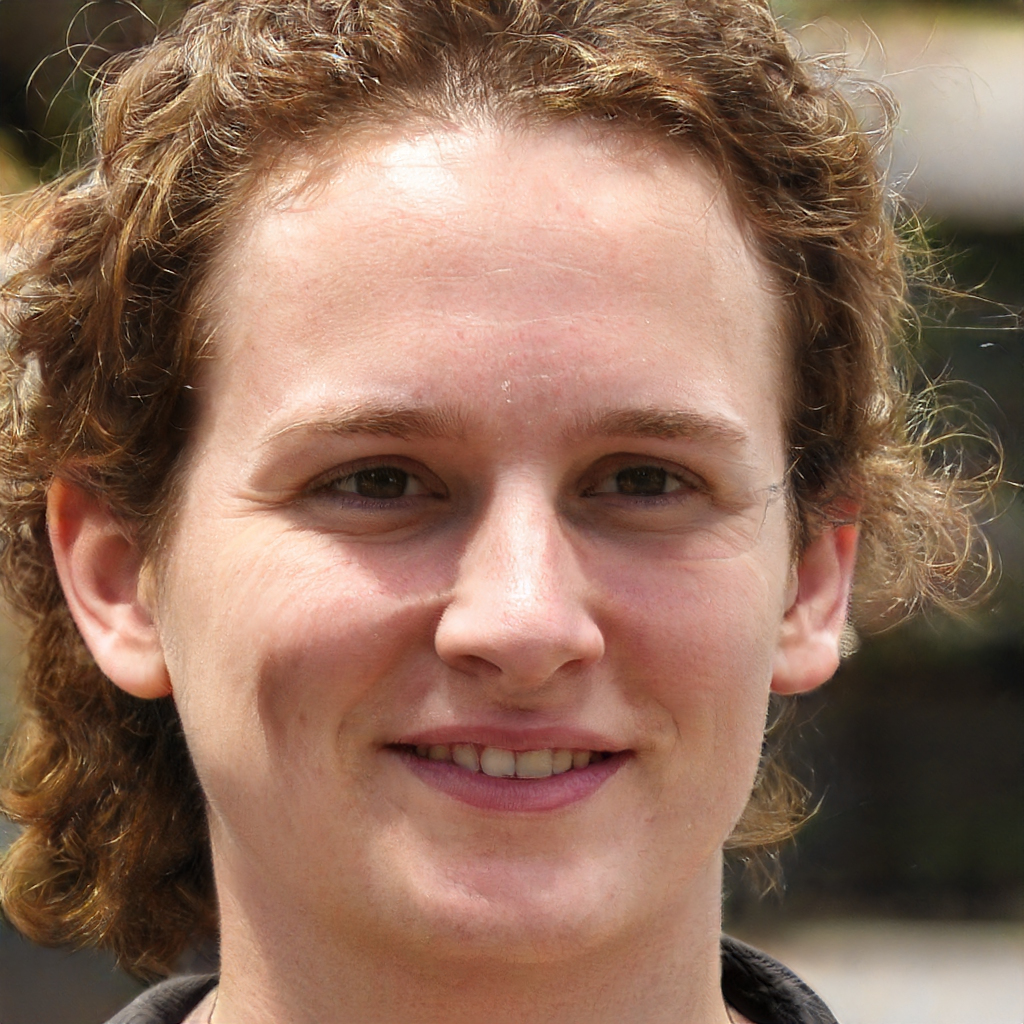
Gender: Female